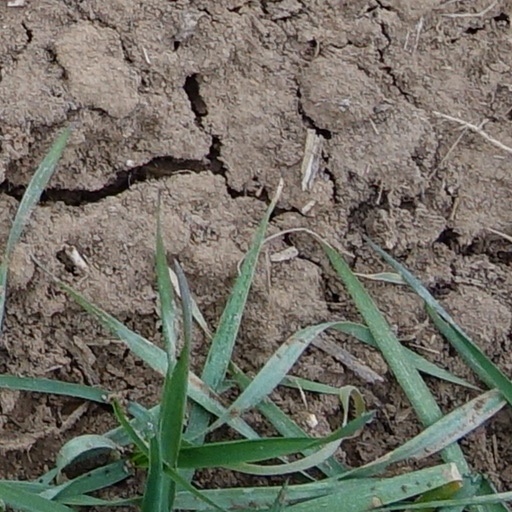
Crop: wheat